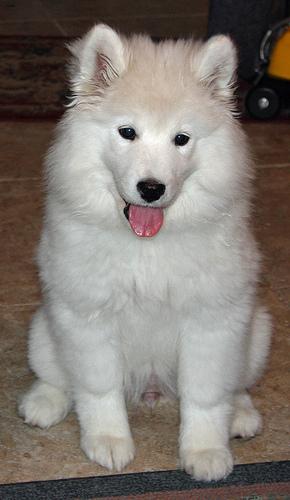
Breed: samoyed